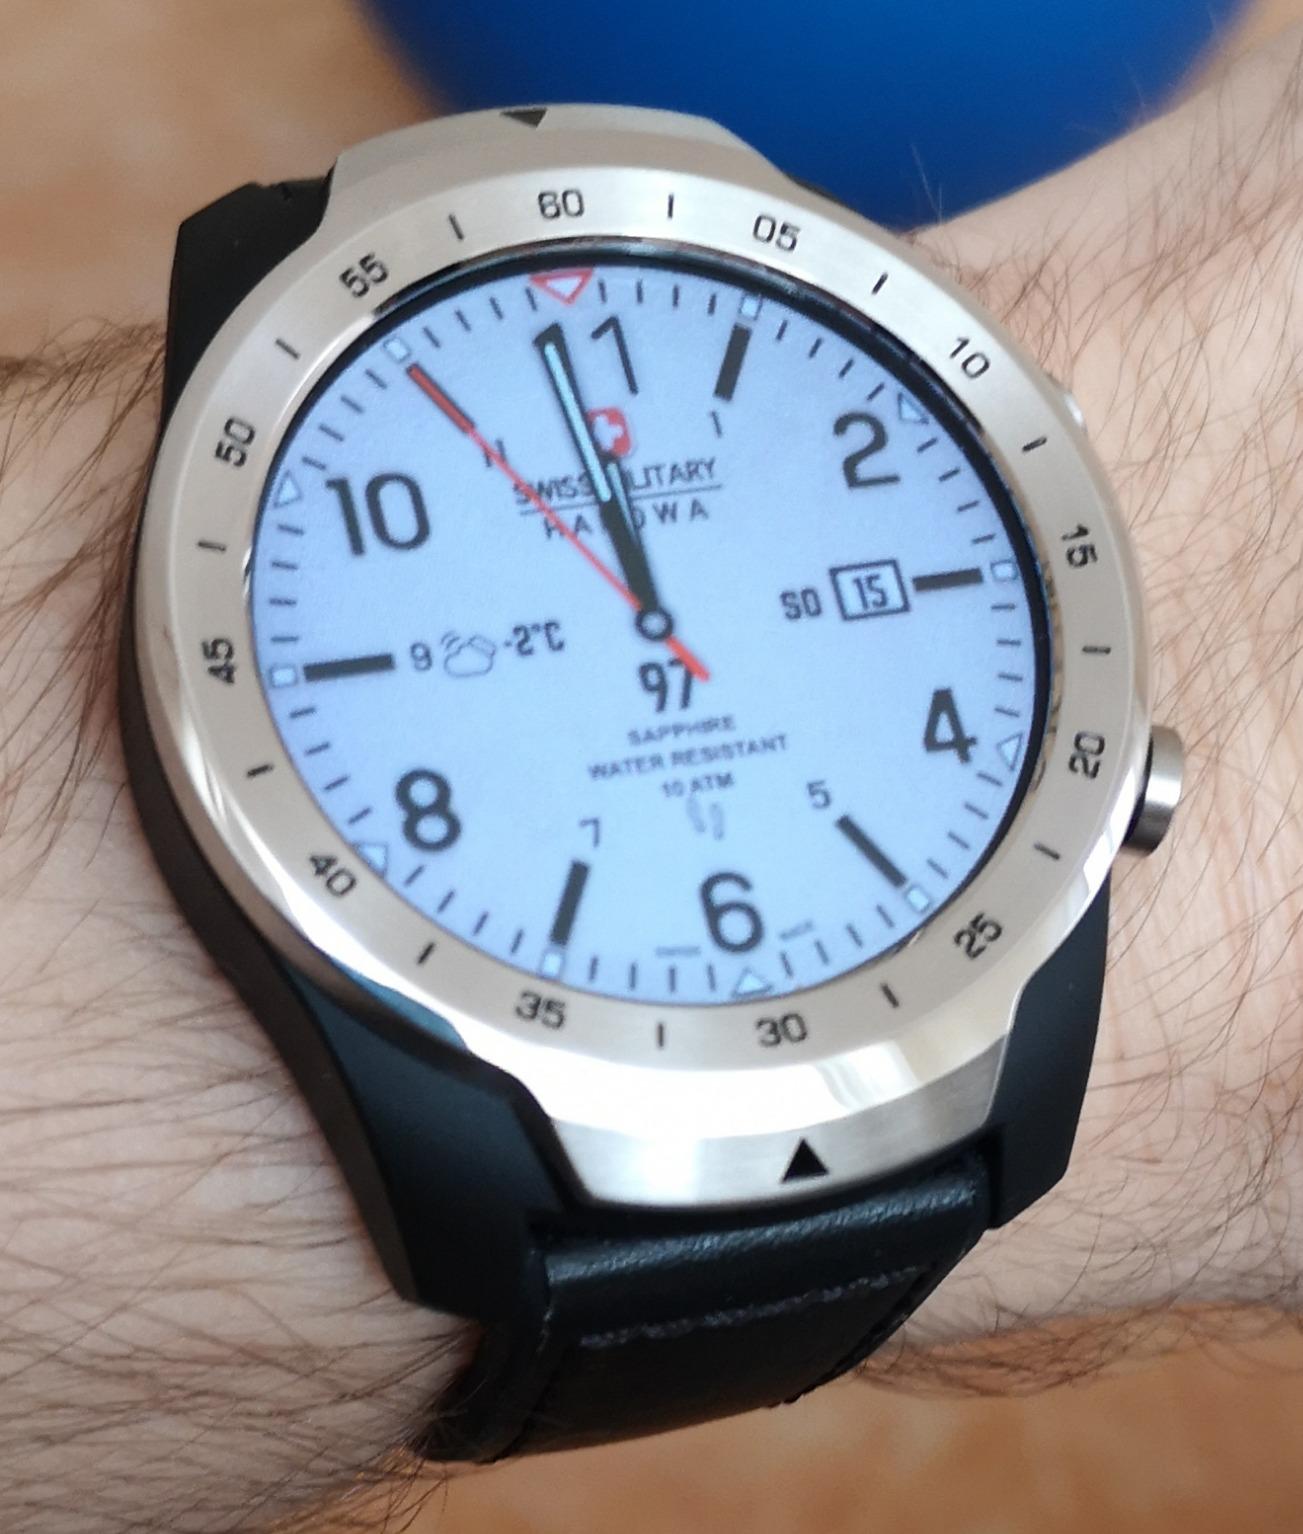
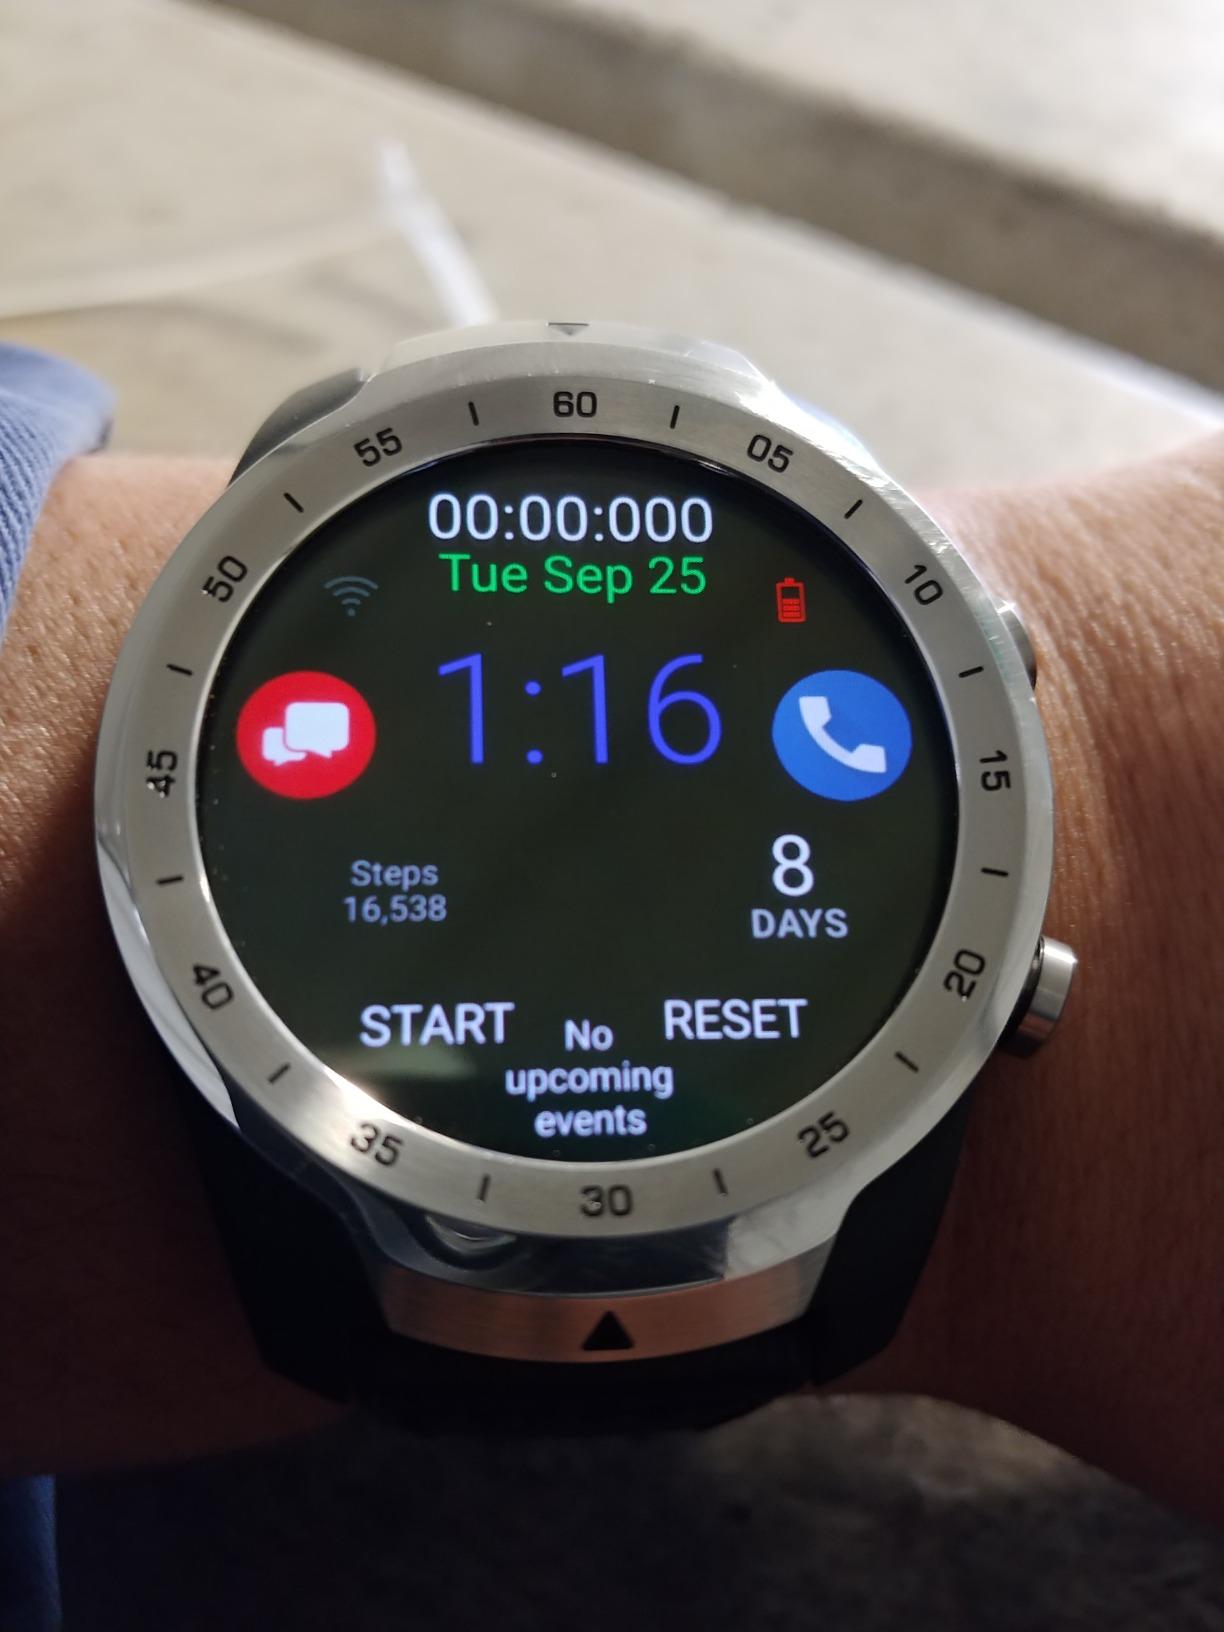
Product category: smartwatch
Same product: yes